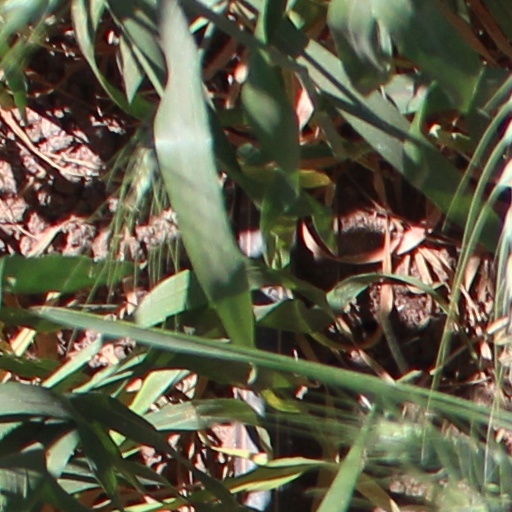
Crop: wheat